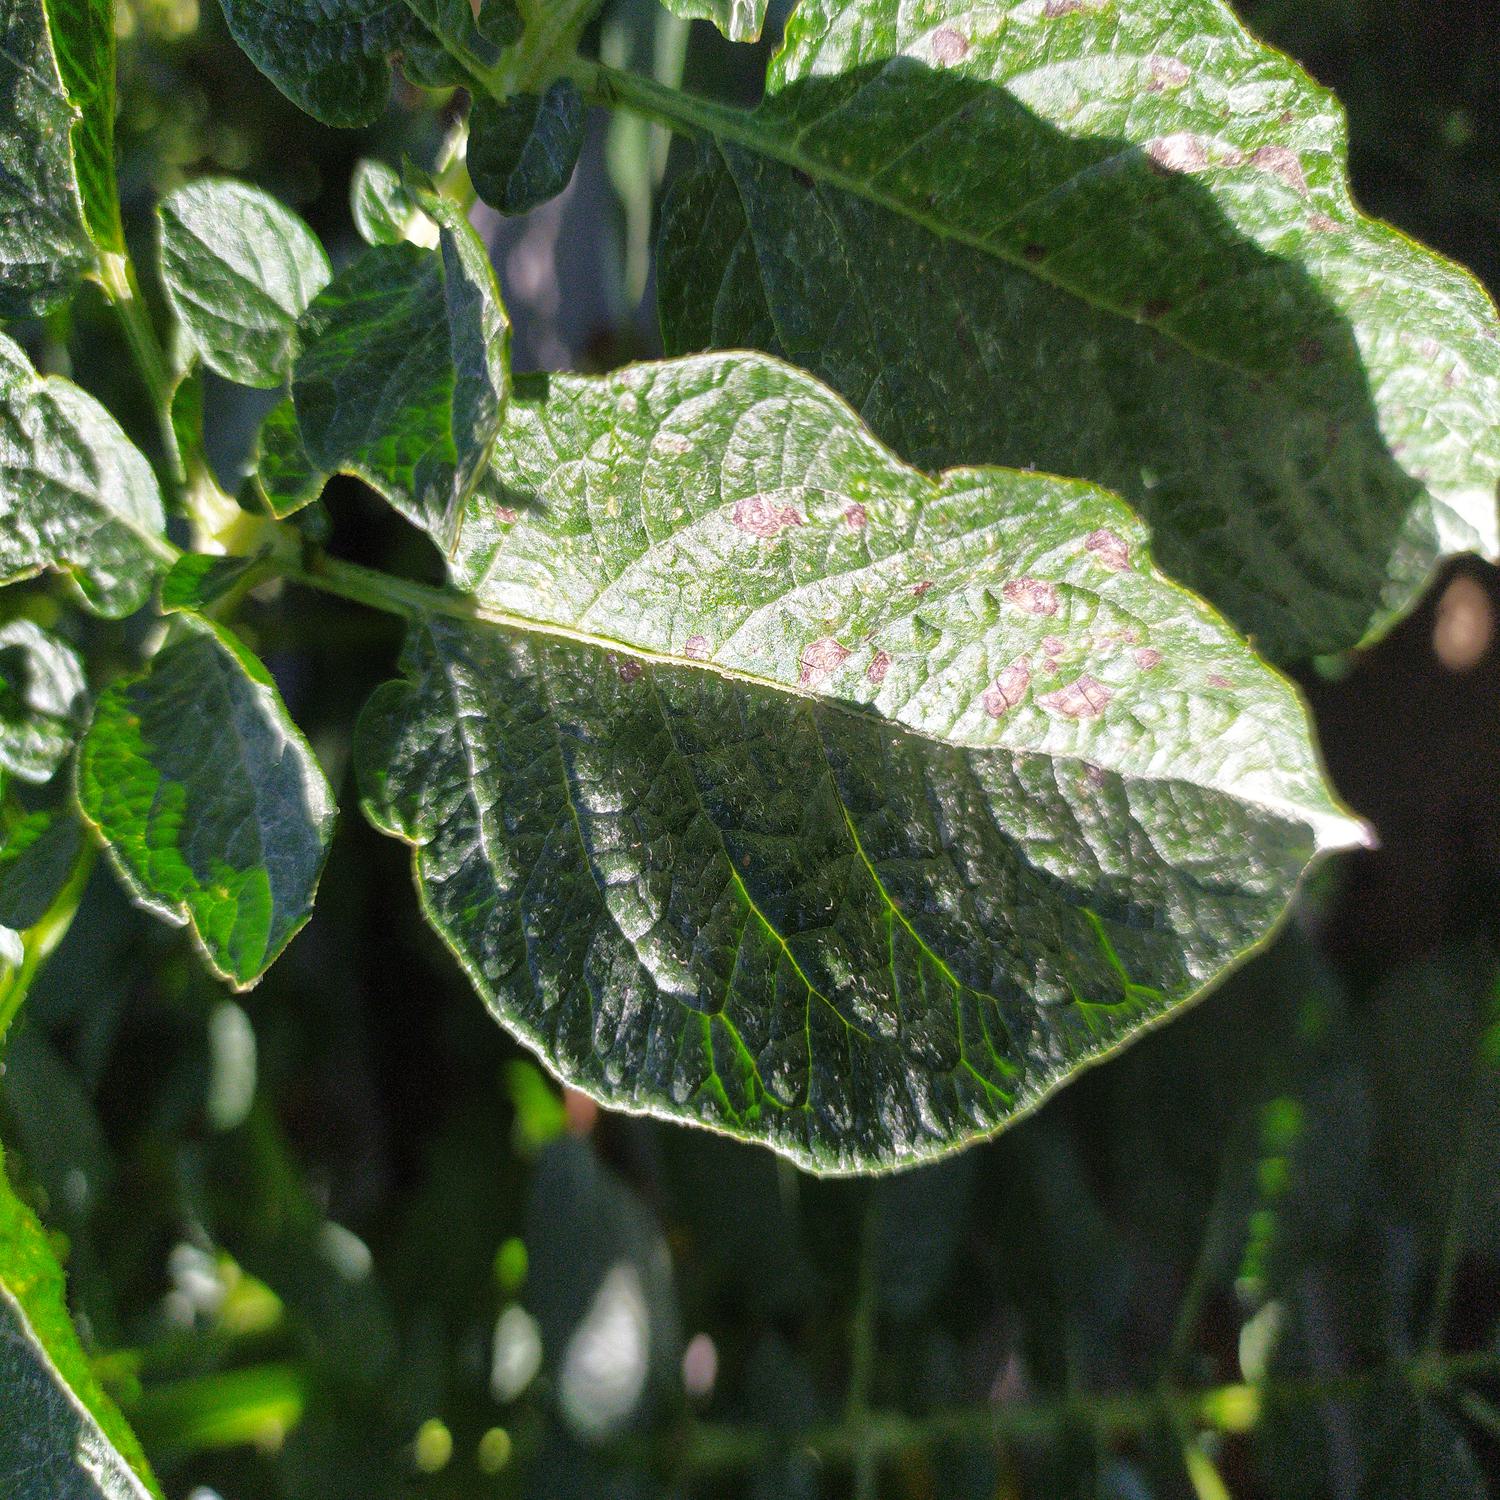
Label: Fungi